National Government (1931–1935)

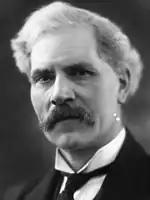
Ramsay MacDonald

The National Government of 1931–1935 was formed by Ramsay MacDonald following his reappointment as Prime Minister of the United Kingdom by King George V after the general election in October 1931.